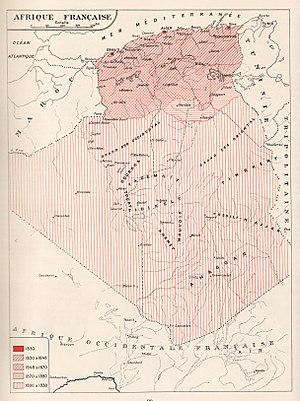
Carte chronologique de la constitution territoriale de l'Algérie française.
La période dite de l’Algérie française, ou de l’Algérie coloniale, va, dans l'histoire de l'Algérie, de 1830, avec la prise d'Alger, à 1962, avec l'indépendance du pays. Cette période est parfois aussi désignée, dans son ensemble, comme celle de la colonisation, de la présence ou de l'occupation française de l'Algérie.